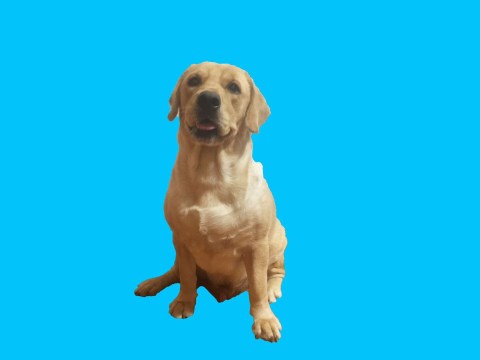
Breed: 3580-n000122-Labrador_retriever